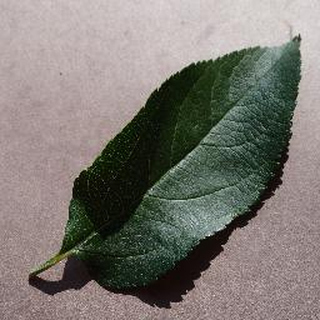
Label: healthy_apple